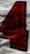
Number: 4